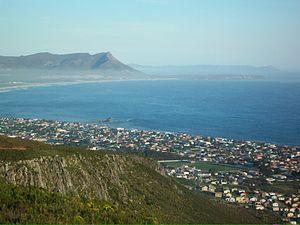
Overstrand est une le nom d'une municipalité locale située dans le district municipal de l'Overberg dans le sud-ouest de la province du Cap-Occidental en Afrique du Sud. Le siège de la municipalité est situé dans la ville d'Hermanus.
Kleinmond est une petite ville côtière située en Afrique du Sud, dans la région d'Overberg au sein de la province du Cap-Occidental.